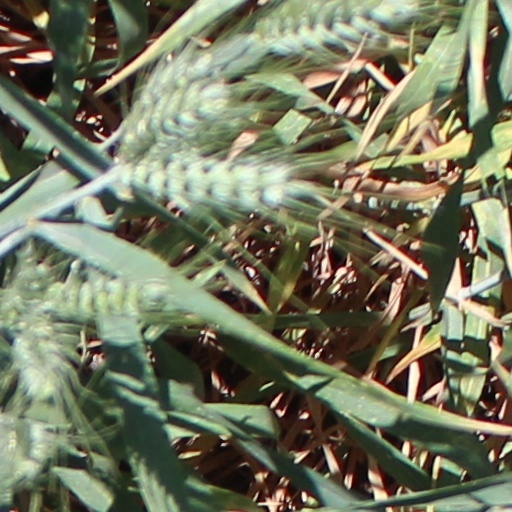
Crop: wheat